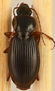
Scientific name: Synuchus impunctatus
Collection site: Bartlett Experimental Forest NEON (BART), plot BART_002